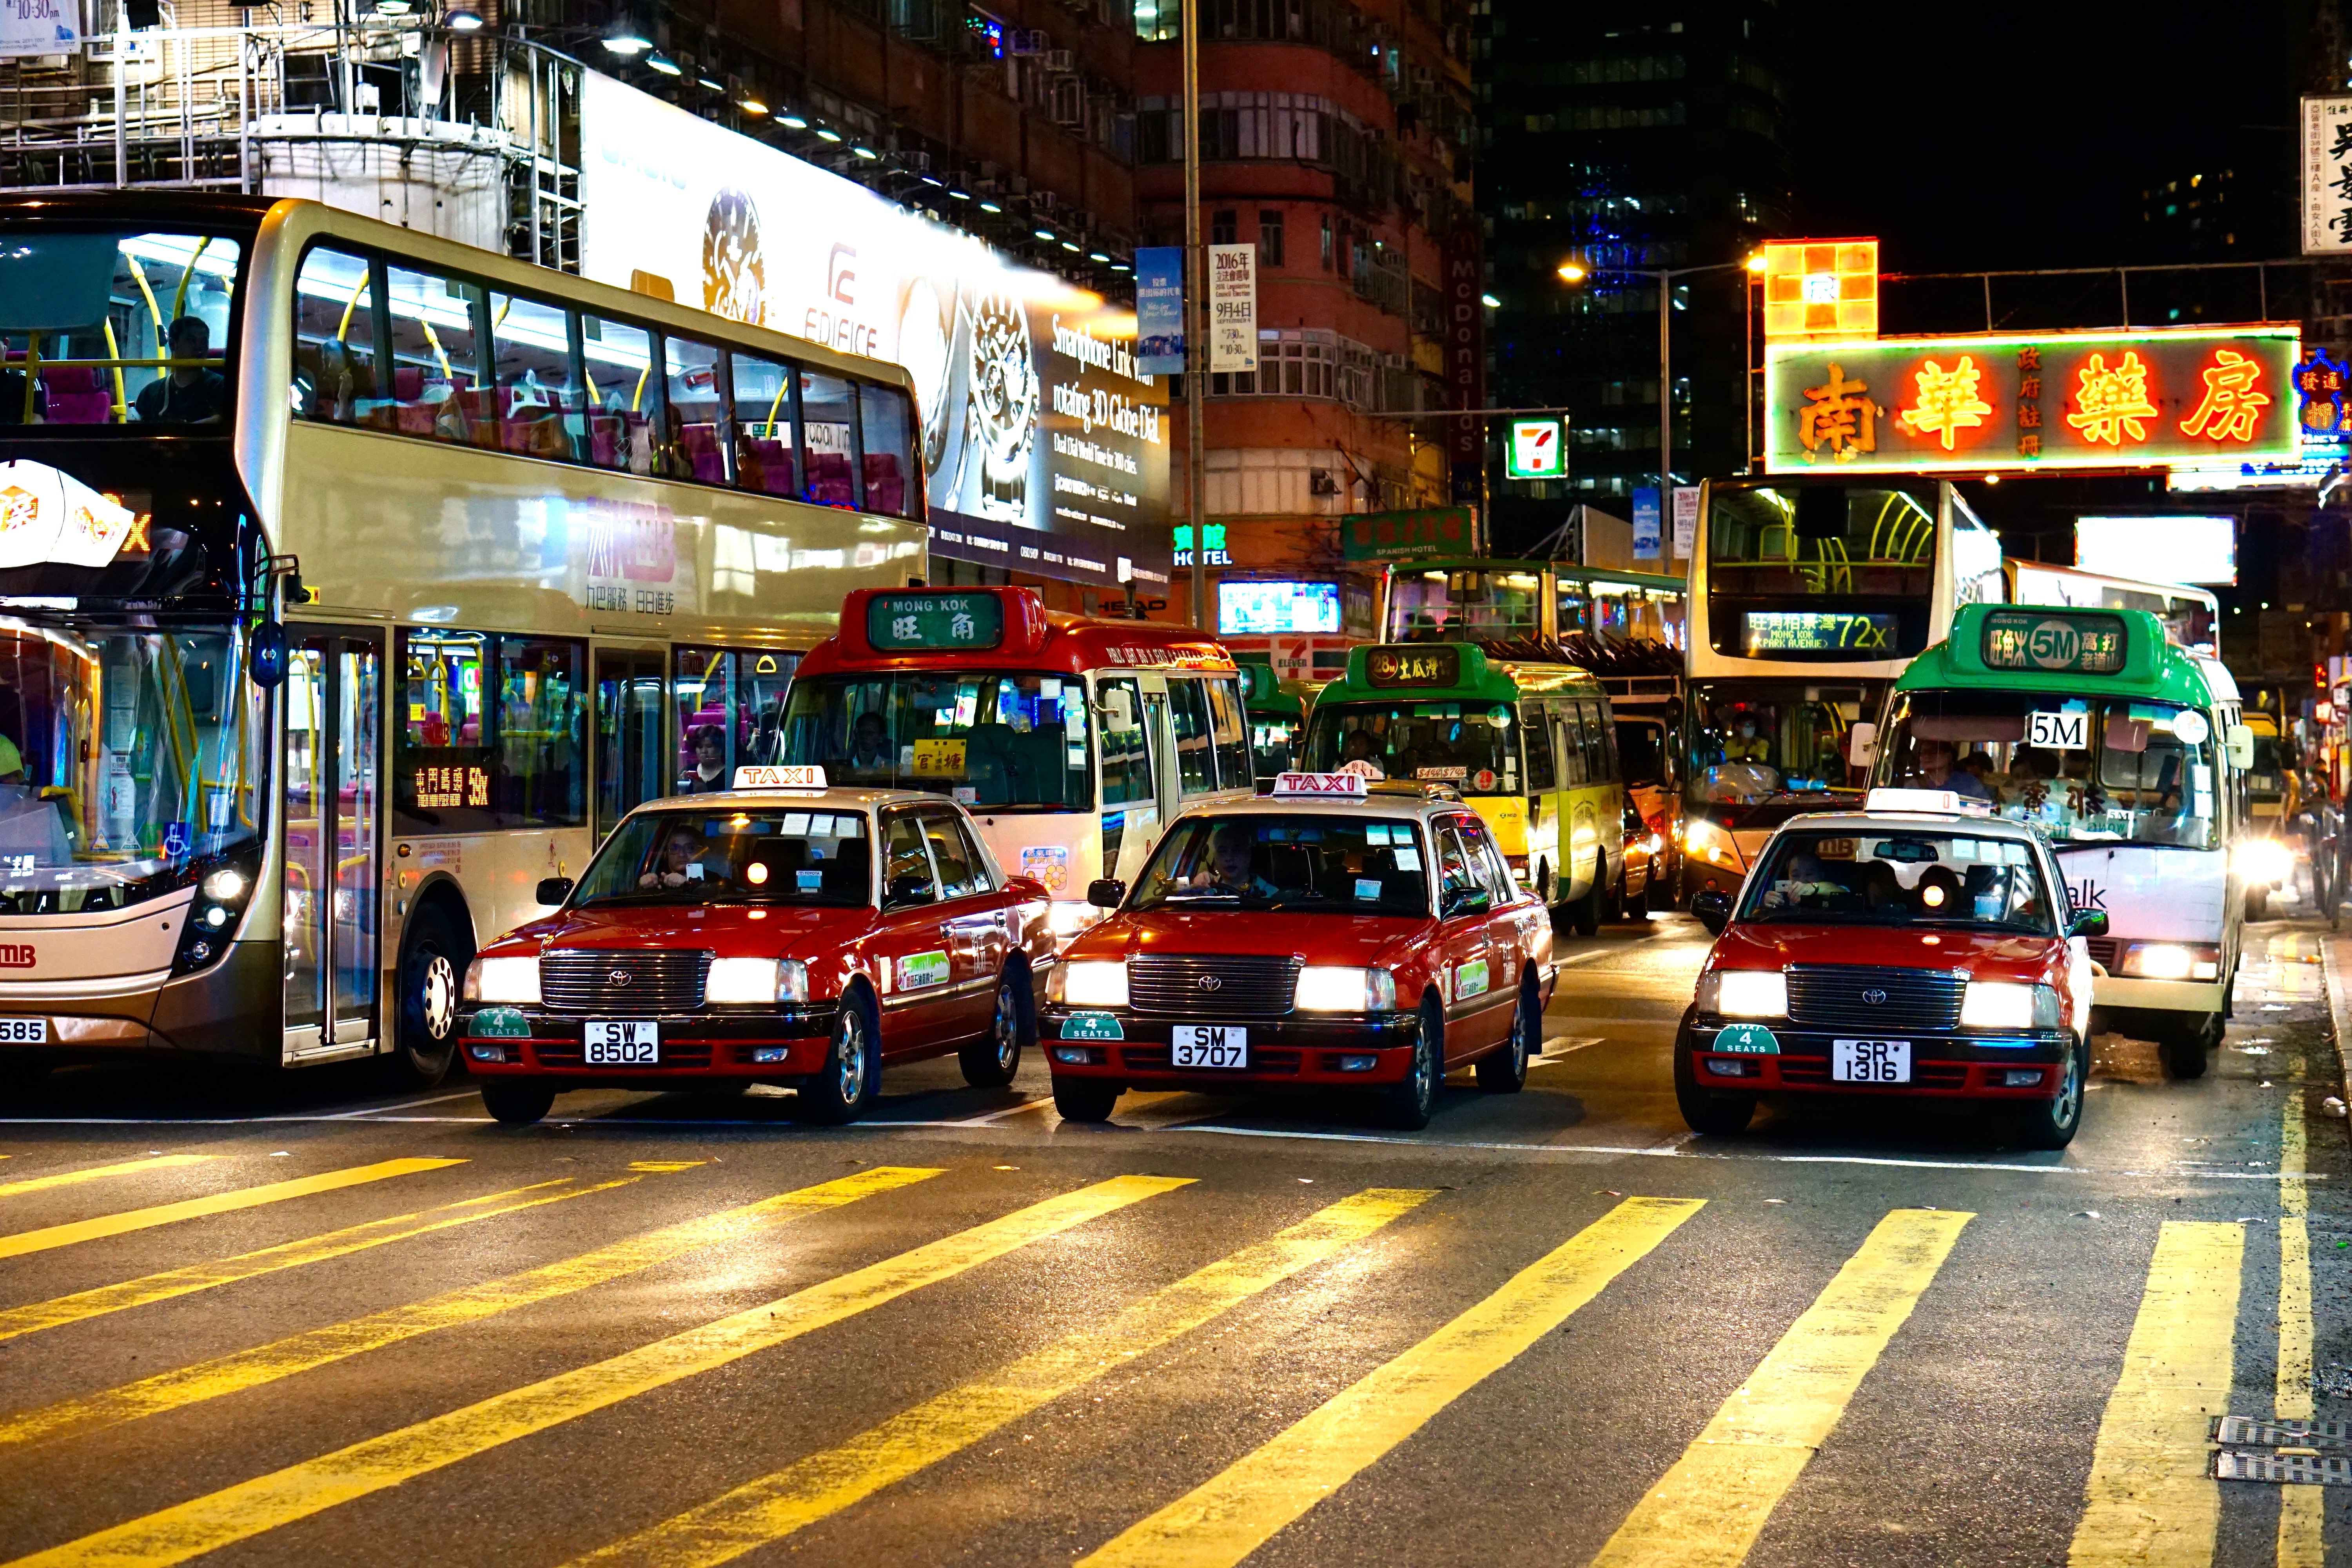
pedestrian, road, traffic, street, car, night, city, cityscape, downtown, taxi, transport, vehicle, lane, infrastructure, urban area